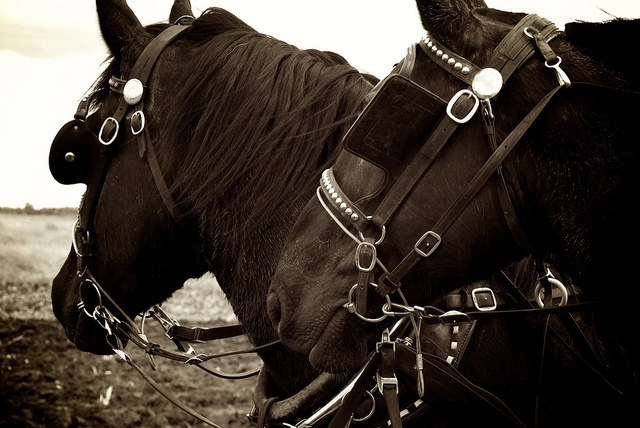
A group of horses standing next to each other on a dirt field.
two horses wearing blinders and bit pulling a wagon
Two bridled, black horses with blinders on their eyes.
Couple of horse with blinders on walk next to each other pulling a carriage.
Two horses pulling a cart in the field